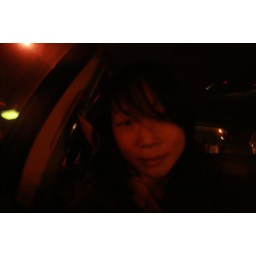
me, in the car on the way to the bar after dinner. i'm looking quite smug.